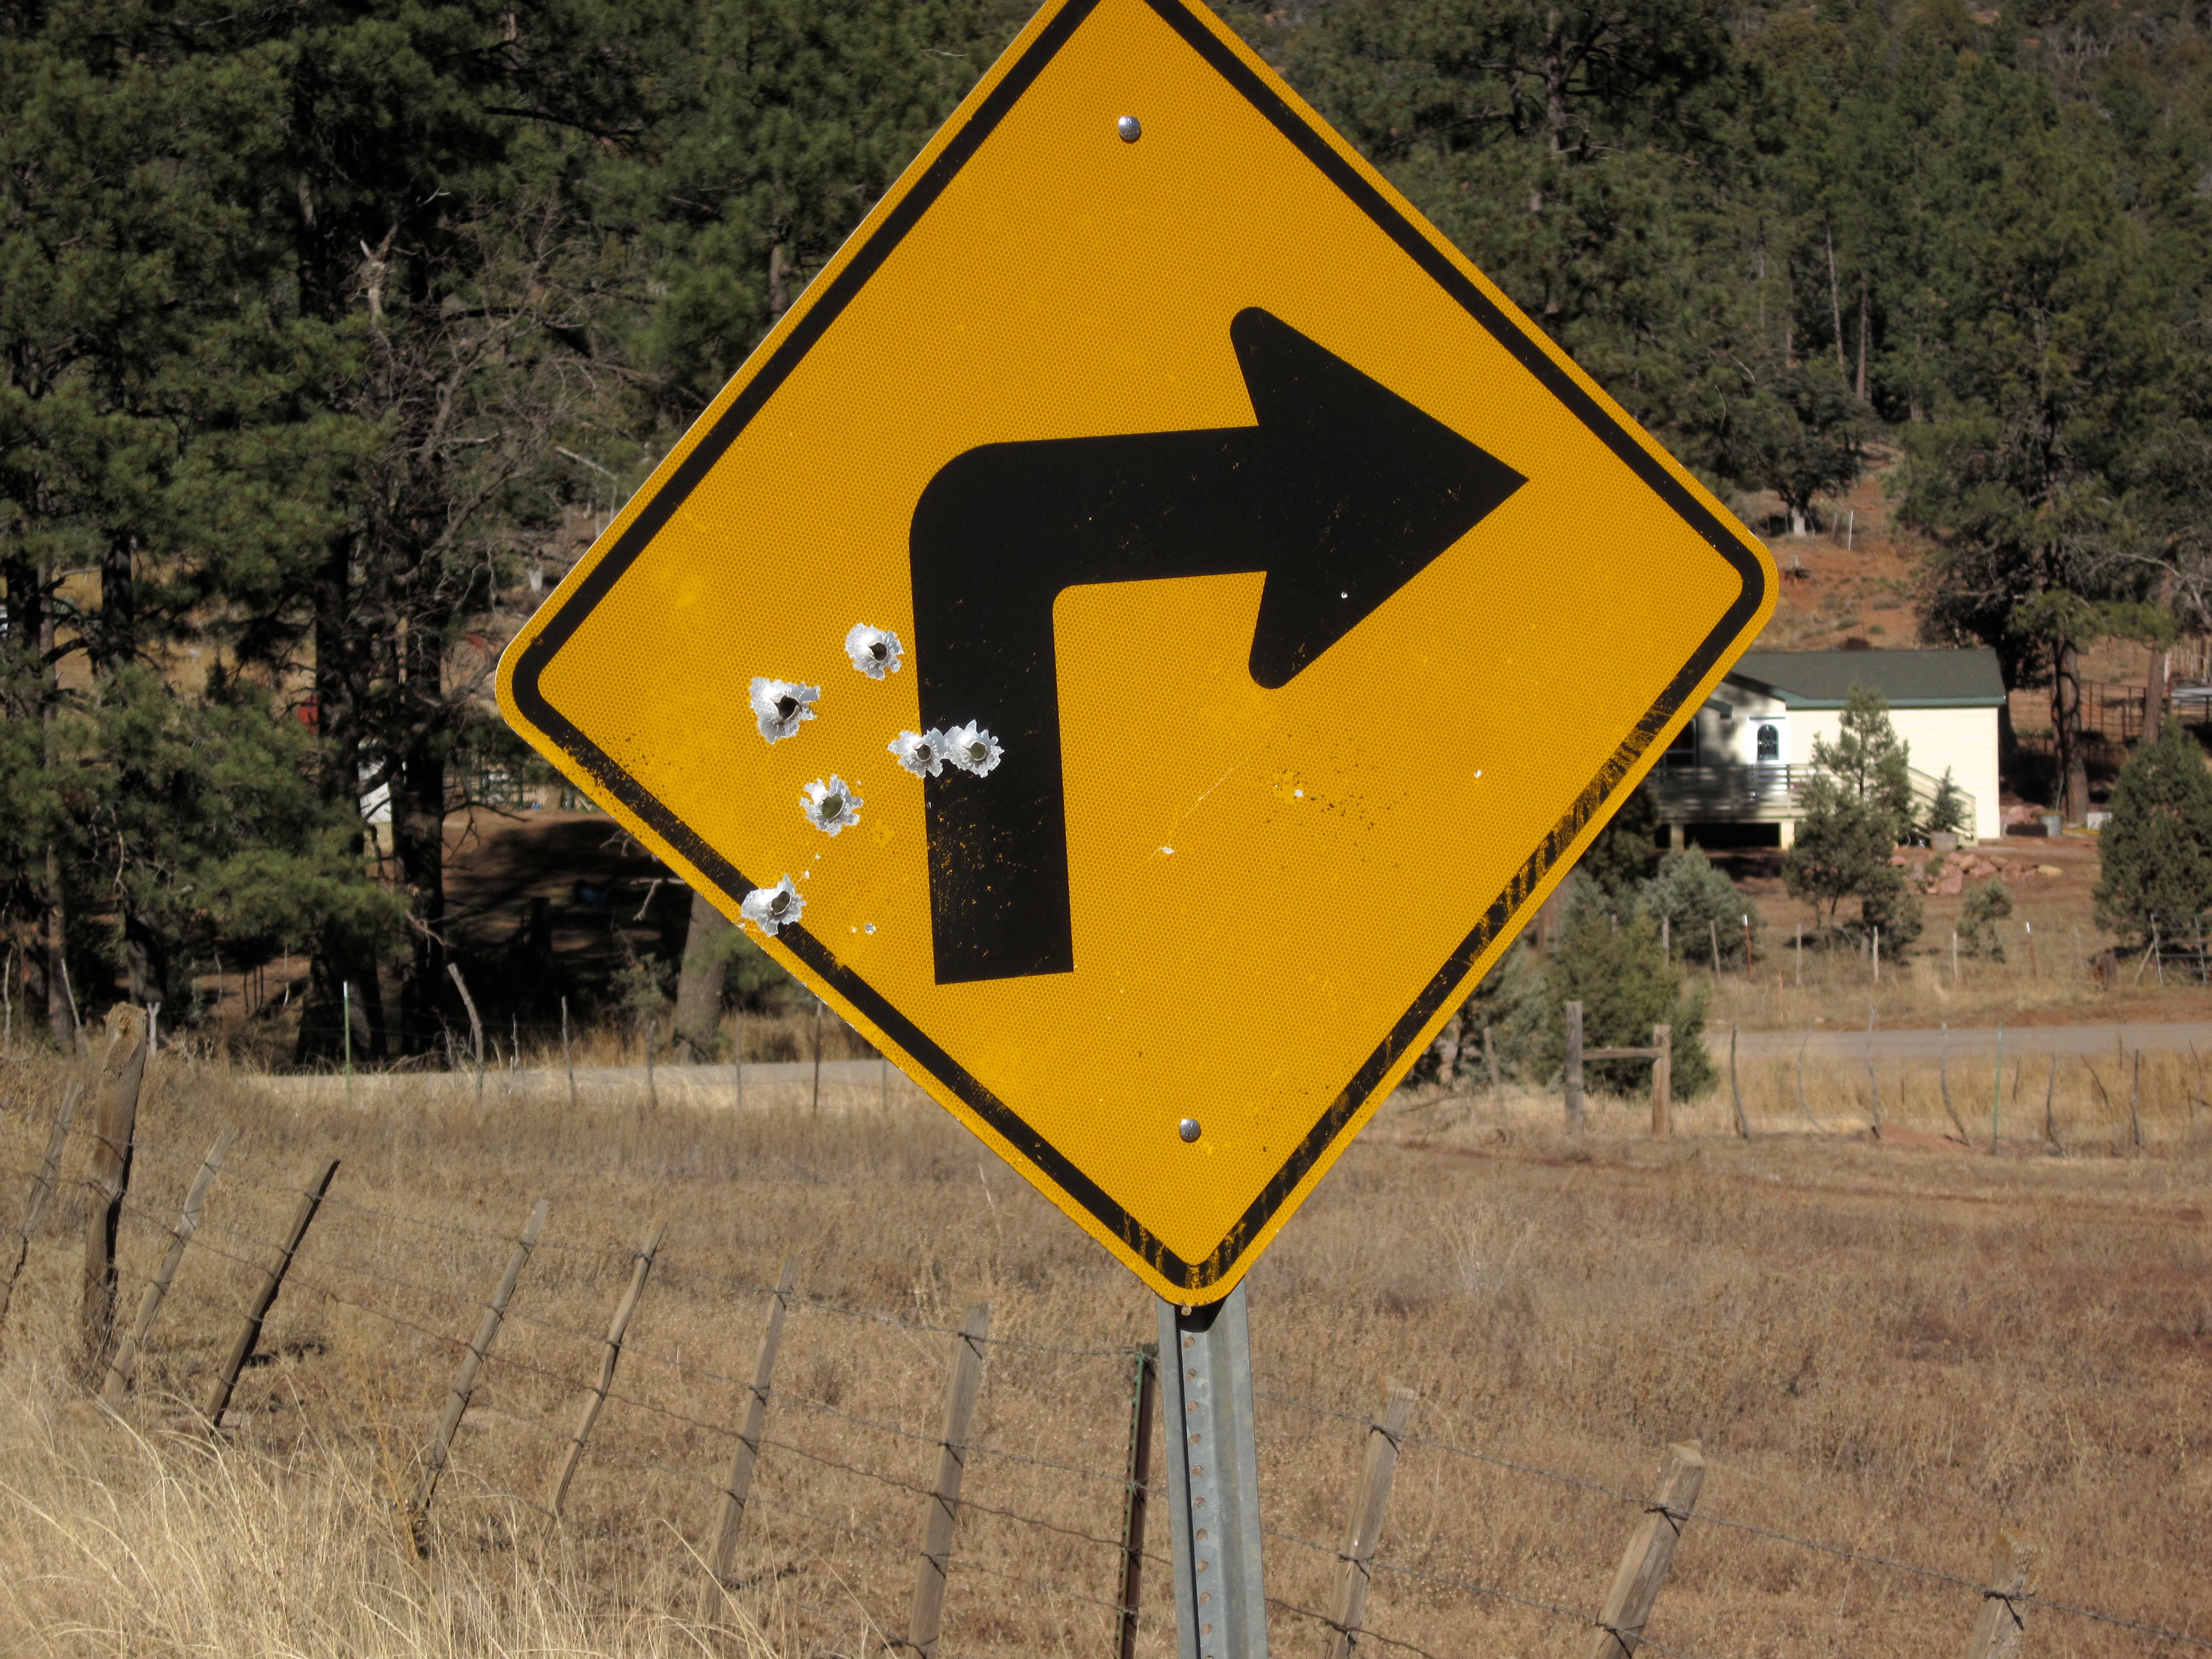
road, sign, street sign, yellow, signage, gun, bullets, ds106, traffic sign